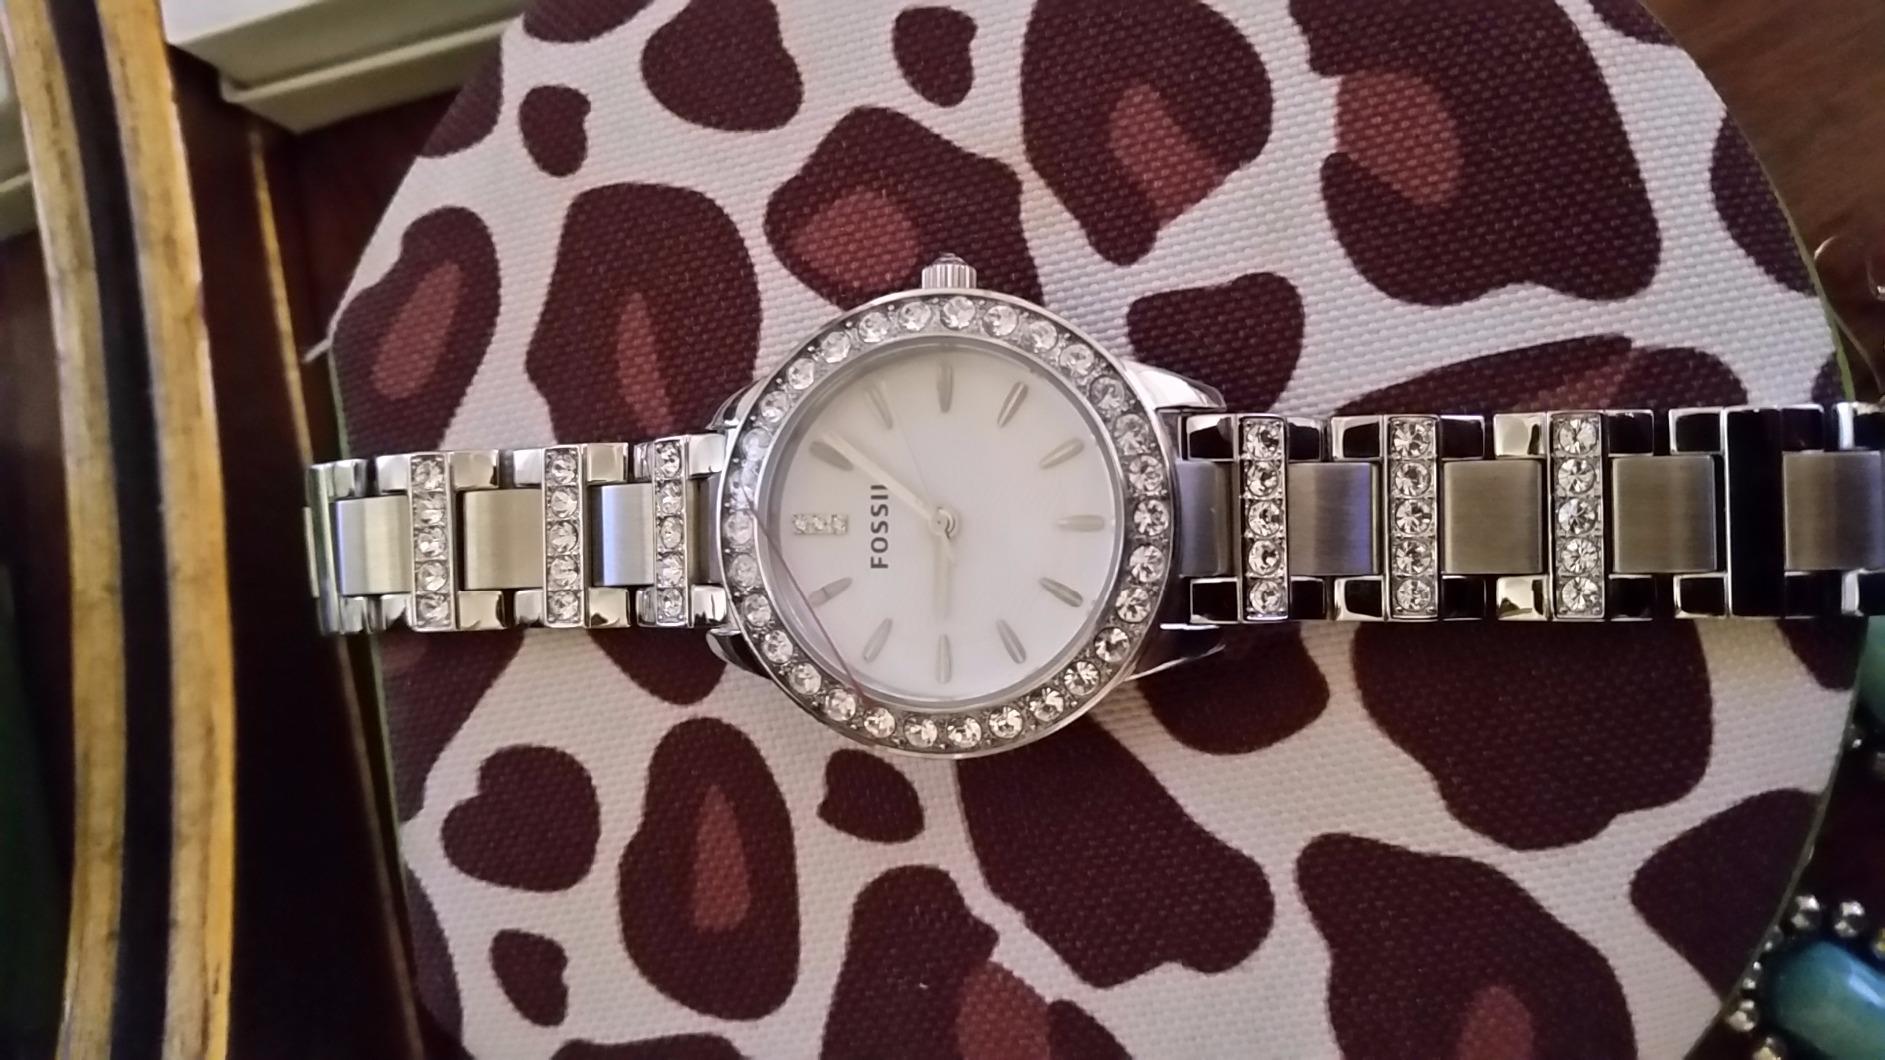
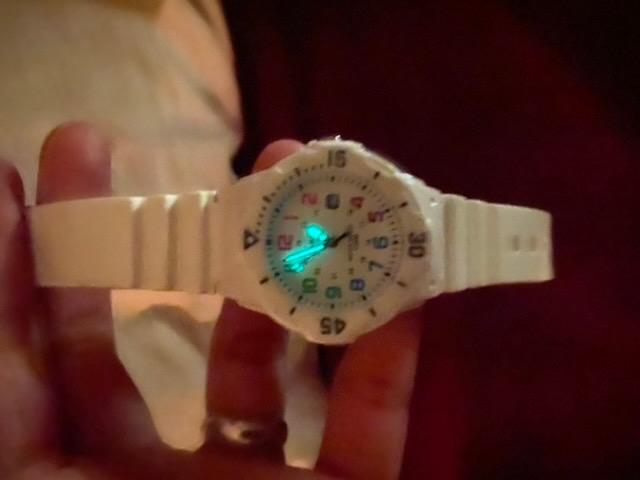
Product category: accessories_watch
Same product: no